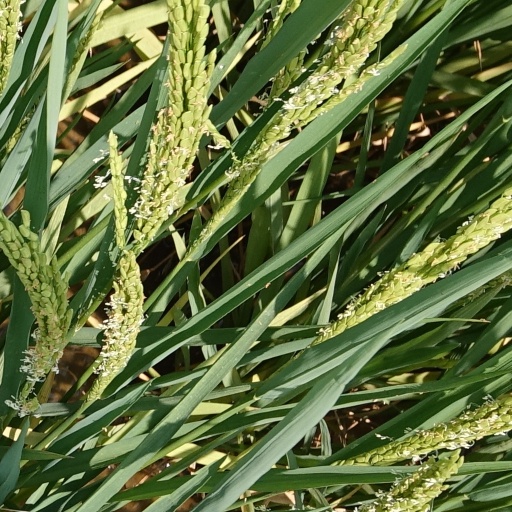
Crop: rice